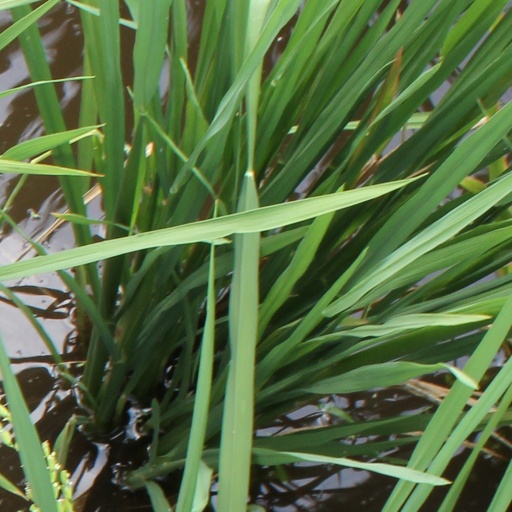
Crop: rice